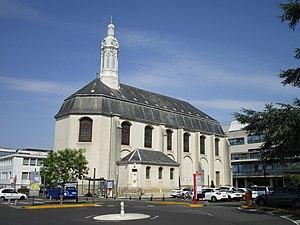
Chapelle de l'hôpital Bretonneau de Tours dédiée à Saint-Roch, dans le quartier Rabelais-Tonnellé
L'hôpital Bretonneau est un hôpital de Tours, en France. Il constitue la plus ancienne des unités du centre hospitalier régional universitaire de Tours.
Rabelais-Tonnellé ou plus simplement Rabelais est un quartier français de la ville de Tours. Situé à l'ouest de la commune, il compte 5 554 habitants en 2012. Il est limité par la rue du Plat d’Étain au sud, la rue Saint-François et la commune de La Riche à l'ouest, la rue de l'Hospitalité au nord et enfin les rues Giraudeau et Champoiseau à l'est, tel que défini par l'Insee dans son partage de la commune en 22 IRIS.